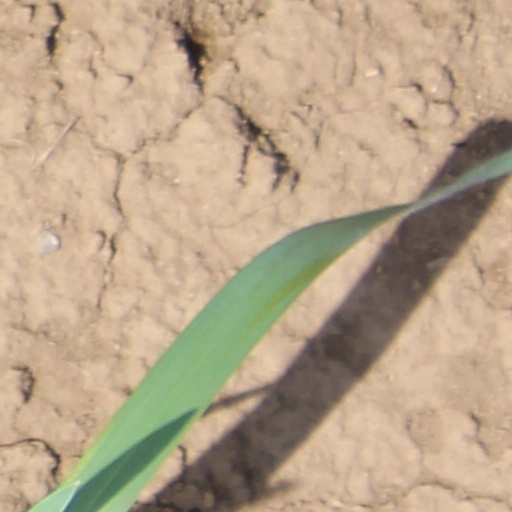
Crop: wheat